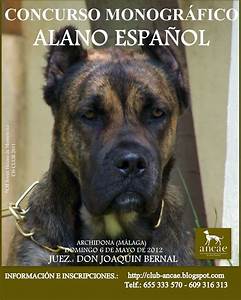
Label: dog